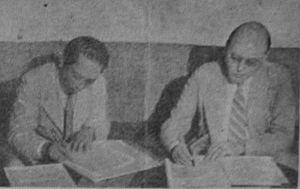
Willem Schermerhorn dit Wim Schermerhorn, né le 17 décembre 1894 à Akersloot et mort le 10 mars 1977 à Haarlem, est un homme d'État néerlandais, membre de la Ligue démocratique pour la liberté de pensée puis du Parti travailliste. Premier ministre de 1945 à 1946, il fut le premier à assumer ce poste, créé au sortir de la Seconde Guerre mondiale durant laquelle il avait été résistant.